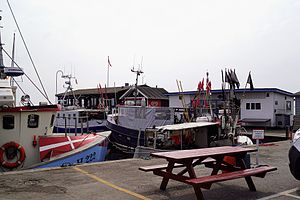
Sletten (Humlebæk)
Sletten Havn
Sletten Havn
Sletten er et fiskerleje og en bydel til Humlebæk i Humlebæk Sogn, Fredensborg Kommune i Nordsjælland. Byen er efterhånden vokset sammen med Humlebæk, Øverste Torp og Nederste Torp.